Judith Lauand

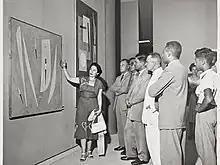
Lauand as a gallery monitor in 1954

After graduating from college, Lauand worked as a teacher in Araraquara and produced artwork on the side, which at that time was in the style of expressionist figurative paintings.